New Hampshire Public Radio

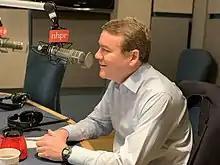
Michael Bennet on-air during "The Exchange" in 2020

At first, NHPR broadcast a mixed format of news and information programming from NPR during drive times, and music mid-days, evenings, and overnights. As has been the case with most other NPR member stations over the past decade and a half, the network dropped music programming (except for a handful of weekend features) by 2001 to carry news and information programming around the clock.